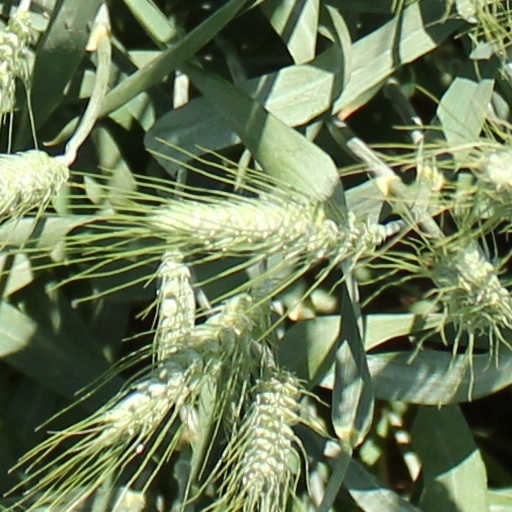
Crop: wheat